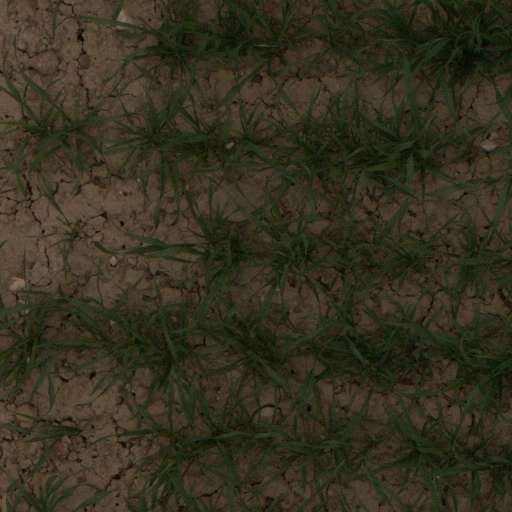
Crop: wheat